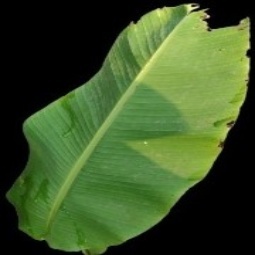
Label: Healthy